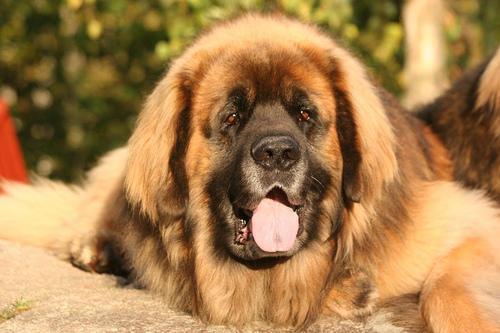
Leonberg